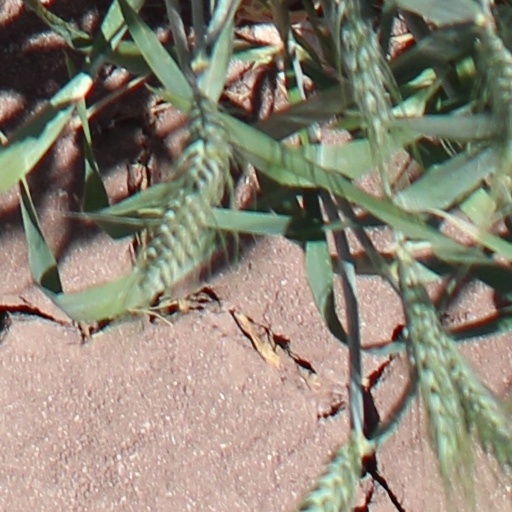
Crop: wheat